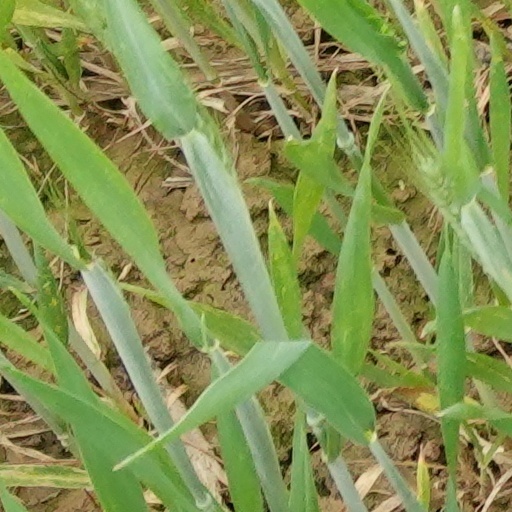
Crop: wheat